Herne Bay

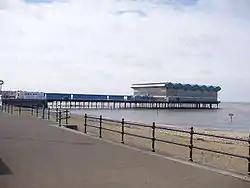
The landward end of Herne Bay pier

During the 1840s, steamboats began running between Herne Bay and London. There was a type of beach boat unique to Herne Bay and nearby Thanet, known as the Thanet wherry, a narrow pulling boat about long. These boats were mainly used for fishing; however, with the advent of tourism and the decline of fishing, they became mainly used for pleasure trips. A document dated 1840 records the town as having the following schools, all of which are now defunct: Haddington (boarding school), Oxenden House, The British School, Prospect Place and Herne Street School. The village of Herne was often called Herne Street around this time. The same document also mentions the still-existing Rodney Head, The Ship and Upper Red Lion inns.